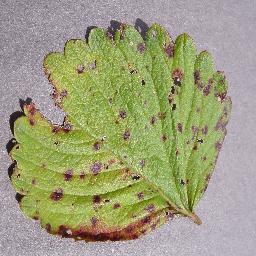
Label: Strawberry___Leaf_scorch